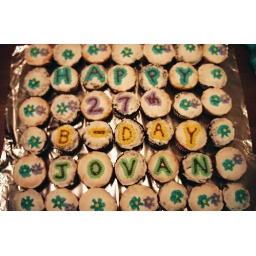
chocolate &amp;amp; yellow cake cupcakes made by tinzers and me..